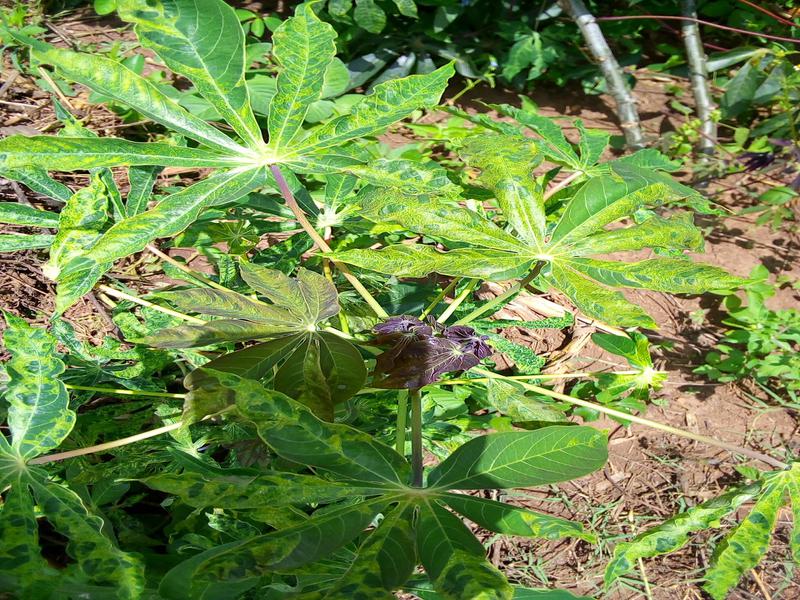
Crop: cassava
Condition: mosaic_disease